1st Hampshire Artillery Volunteers

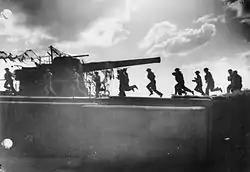
A crew from 118 Bty ready one of the two 9.2 inch gun coastal defence guns for action at Culver Point Battery, August 1940.

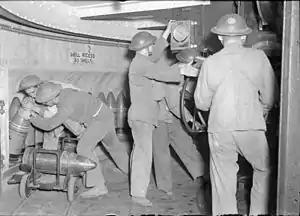
Preparing shells for one of the 9.2-inch guns at Culver Battery, 24 August 1940.

On the outbreak of war the regiment and its three batteries mobilised in the Portsmouth Defences. Together with Princess Beatrice's (Isle of Wight Rifles) Heavy Rgt, it was responsible for manning 6 × 9.2-inch, 16 × 6-inch and 8 × 12-pounder guns.